Frederick W. Donnelly

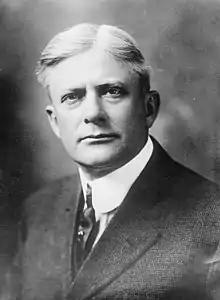
Frederick William Donnelly circa 1920

Frederick William Donnelly (October 14, 1866 – September 25, 1935) was an American Democratic politician who served as Mayor of Trenton, New Jersey, from 1911 until 1932.